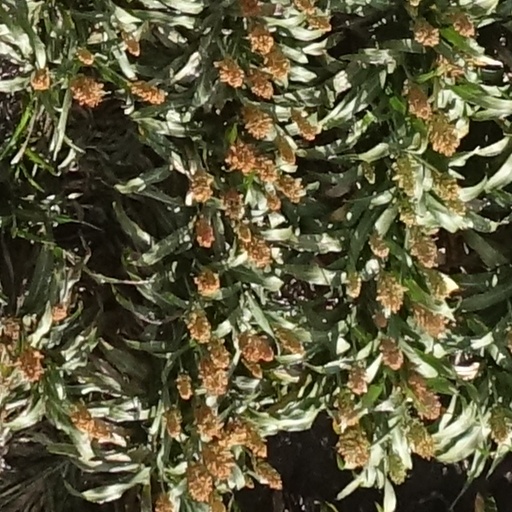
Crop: sorghum